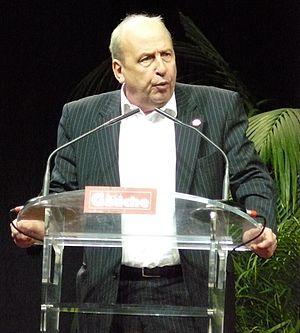
Marc Dolez au meeting fondateur du Parti de Gauche (PG)
Le groupe de la Gauche démocrate et républicaine est un groupe parlementaire français constitué le 26 juin 2007 à l'Assemblée nationale. Faisant suite au groupe communiste et composé lors de sa constitution des députés du Parti communiste français et des Verts et par plusieurs députés d'outre-mer, il est finalement abandonné par les élus écologistes en cours de la XIIIᵉ législature.
Marc Dolez, né le 21 octobre 1952 à Douai, est un homme politique français, ancien membre du Parti socialiste et ancien membre du Parti de gauche qu'il a cofondé avec Jean-Luc Mélenchon.
Le Parti de gauche est un parti politique français classé à gauche, fondé le 1ᵉʳ février 2009. Lancé par les parlementaires Jean-Luc Mélenchon et Marc Dolez le 12 novembre 2008, après leur départ du Parti socialiste à la suite du congrès de Reims, le PG fédère des personnalités et des regroupements issus de traditions politiques diverses, et revendique une orientation socialiste, écologiste et républicaine.